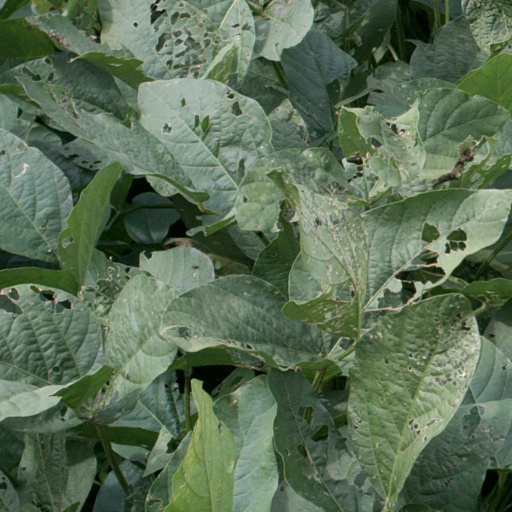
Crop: soybean